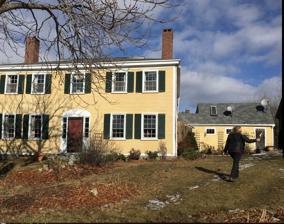
Building: Stephen Parsons House
Country: United States of America
Year built: 1806
Historic house in Maine, United States United States historic place Stephen Parsons House U.S. National Register of Historic Places Show map of Maine Show map of the United States Location Old Mill Rd. Edgecomb, Maine Coordinates 43°56′55″N 69°38′38″W / 43.94861°N 69.64389°W / 43.94861; -69.64389 Area 0.5 acres (0.20 ha) Built 1806 ( 1806 ) Architect Parsons, Stephen Architectural style Federal NRHP reference No. 83003648 Added to NRHP October 6, 1983 The Stephen Parsons House is a historic house on Old Mill Road in Edgecomb, Maine .  Built in 1806 by a prominent local businessman and politician, it is a fine local example of Federal period architecture.  Its interior includes extensive decorative stencilwork in the main hall.  It was listed on the National Register of Historic Places in 1983. Description and history The Stephen Parsons House is located in a rural setting, at the end of Old Mill Road southwest of the village center of Edgecomb.  The house is oriented facing south, with Parsons Creek just to the west.  It is a 2 + 1 ⁄ 2 -story wood-frame structure, with a hip roof, two interior chimneys, and clapboard siding.  The main facade is five bays wide, with a center entrance flanked by sidelight windows and topped by a semi-oval Federal period fan.  The interior follows a central hall plan, with the main hall (on both floors) extensively decorated with ivy-patterned stencil work.  Floors throughout are original wide pine, and the main parlor features a coved ceiling and recessed bookcases whose woodwork matches the interior window trim. Stephen Parsons moved to Edgecomb in 1801 and quickly established himself as a successful businessman and community leader.  He produced the first survey of the town, was its first postmaster and ran the general store.  He built this house in 1806 and operated a tidally powered grist mill on Parsons Creek. When Maine achieved statehood in 1820, he was elected to its inaugural Senate.  He was married to the daughter of Benjamin Randall , founder of the Free Will Baptist group. See also National Register of Historic Places listings in Lincoln County, Maine References